Matt Ryan (American football)

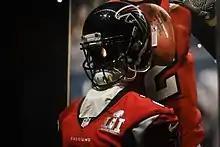
Ryan's #2 jersey worn in Super Bowl LI at the Pro Football Hall of Fame

The 2016 season was one of historically significant individual and team performance for Ryan and the Falcons. Ryan started off the 2016 season with 334 passing yards and two touchdowns in a 31–24 loss to the Tampa Bay Buccaneers. The next game, a 35–28 victory over the Oakland Raiders, he passed for 396 yards, two touchdowns, and one interception. In Week 4, Ryan threw for a team-record 503 yards and four touchdowns while teammate Julio Jones caught 12 passes for a team-record 300 yards and a touchdown in a win over the Carolina Panthers. Ryan and Jones were the first quarterback-receiver duo in NFL history to combine for at least 500 passing yards and 300 receiving yards in the same game. In October 2016, he set an NFL record for most consecutive games with at least 200 passing yards with 46 straight games. In Week 9, in a 43–28 victory over the Tampa Bay Buccaneers, he had 344 passing yards and four touchdowns to earn NFC Offensive Player of the Week. In Week 17, in a 38–32 victory over the New Orleans Saints, he had 331 passing yards and four touchdowns to earn NFC Offensive Player of the Week. Ryan improved greatly from the previous season. He threw for a career-high 4,944 yards on just 373 completions and 534 attempts, second in the league, and a career-high 38 touchdowns and a career-low seven interceptions, also second in the league. Ryan's 9.3 yards per attempt and 5.0 air yards per attempt ranked No. 1 among NFL quarterbacks in 2016. He threw a touchdown pass in all 16 games for the first time in his career and was the only quarterback to do so for the 2016 season. In the season, he threw a pass to an NFL-record 13 different receivers. Ryan was selected to his fourth Pro Bowl and was named First-team All Pro. Following the regular season, he was recognized as the NFL Most Valuable Player by the Pro Football Writers Association. Ryan was named the NFL Offensive Player of the Year and NFL Most Valuable Player for the 2016 season. He earned the Bert Bell Award for the 2016 season. He was ranked tenth by his peers on the NFL Top 100 Players of 2017.